Roy Heather

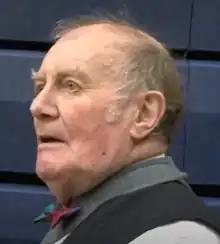
Heather in 2011

Roy Heather (20 May 1935 – 3 September 2014) was an English television actor best remembered for playing cafe owner Sid in the sitcom "Only Fools and Horses".